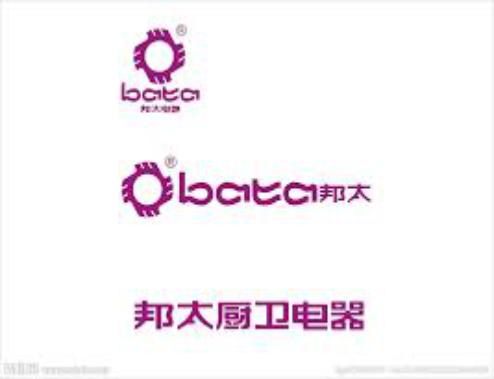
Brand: bigtime
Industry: Necessities